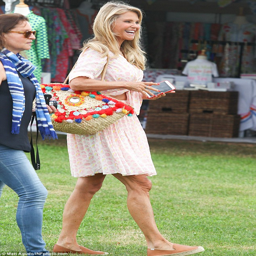
more fun : the star attended show last week in a pretty - piece dress